Fabrezan

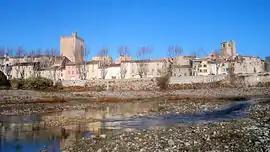
A general view of Fabrezan and the Orbieu river

Fabrezan (Languedocien: "Fabresan") is a commune in the Aude department in southern France.